Die Fastnachtsbeichte

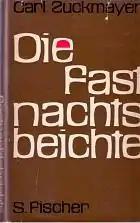
First edition front cover (publ. S. Fischer Verlag)

Carnival confession, by Carl Zuckmayer, is one of the better-known examples of German literature regarding Mainz carnival. The novel was published first in English language, by John Geoffrey Gryles Mander and Necke Mander, in 1961 in London.